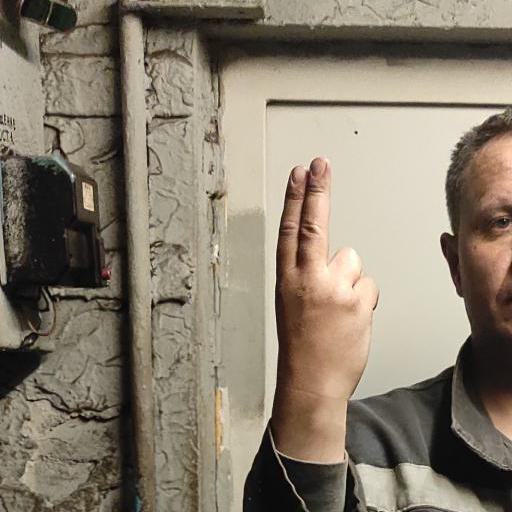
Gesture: two_up_inverted